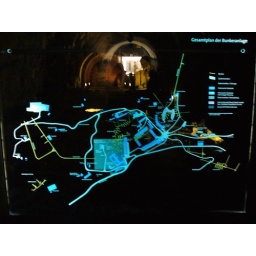
A map of the underground bunkers in Obersalzberg, at the base of the mountain on which the Kelsteinhaus (Eagle's Nest) was located.